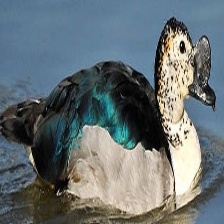
Species: KNOB BILLED DUCK
Scientific name: SARKIDIORNIS MELANOTOS
ImageNet parent category: drake